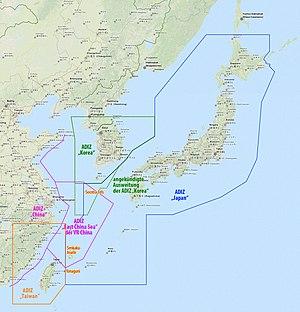
Une air defense identification zone est un espace aérien au-dessus de la terre ou de l'eau dans lequel l'identification, la localisation et le contrôle des aéronefs civils sont effectués dans l'intérêt de la sécurité nationale. Ils peuvent s'étendre au-delà du territoire d'un pays pour donner au pays plus de temps pour répondre aux aéronefs éventuellement hostiles. Le concept d'une ADIZ n'est défini dans aucun traité international et n'est réglementé par aucun organisme international.
La Force aérienne d'autodéfense japonaise ou Japanese Air Self-Defense Force est la composante aérienne des Forces d'autodéfense japonaises. Elle a été créée le 1ᵉʳ juillet 1954 et reprend une partie des traditions du Service aérien de l'Armée impériale japonaise. Fin 2013, son effectif total est de 50 324 personnes. En 2010, ses effectifs étaient de 34 760 militaires.